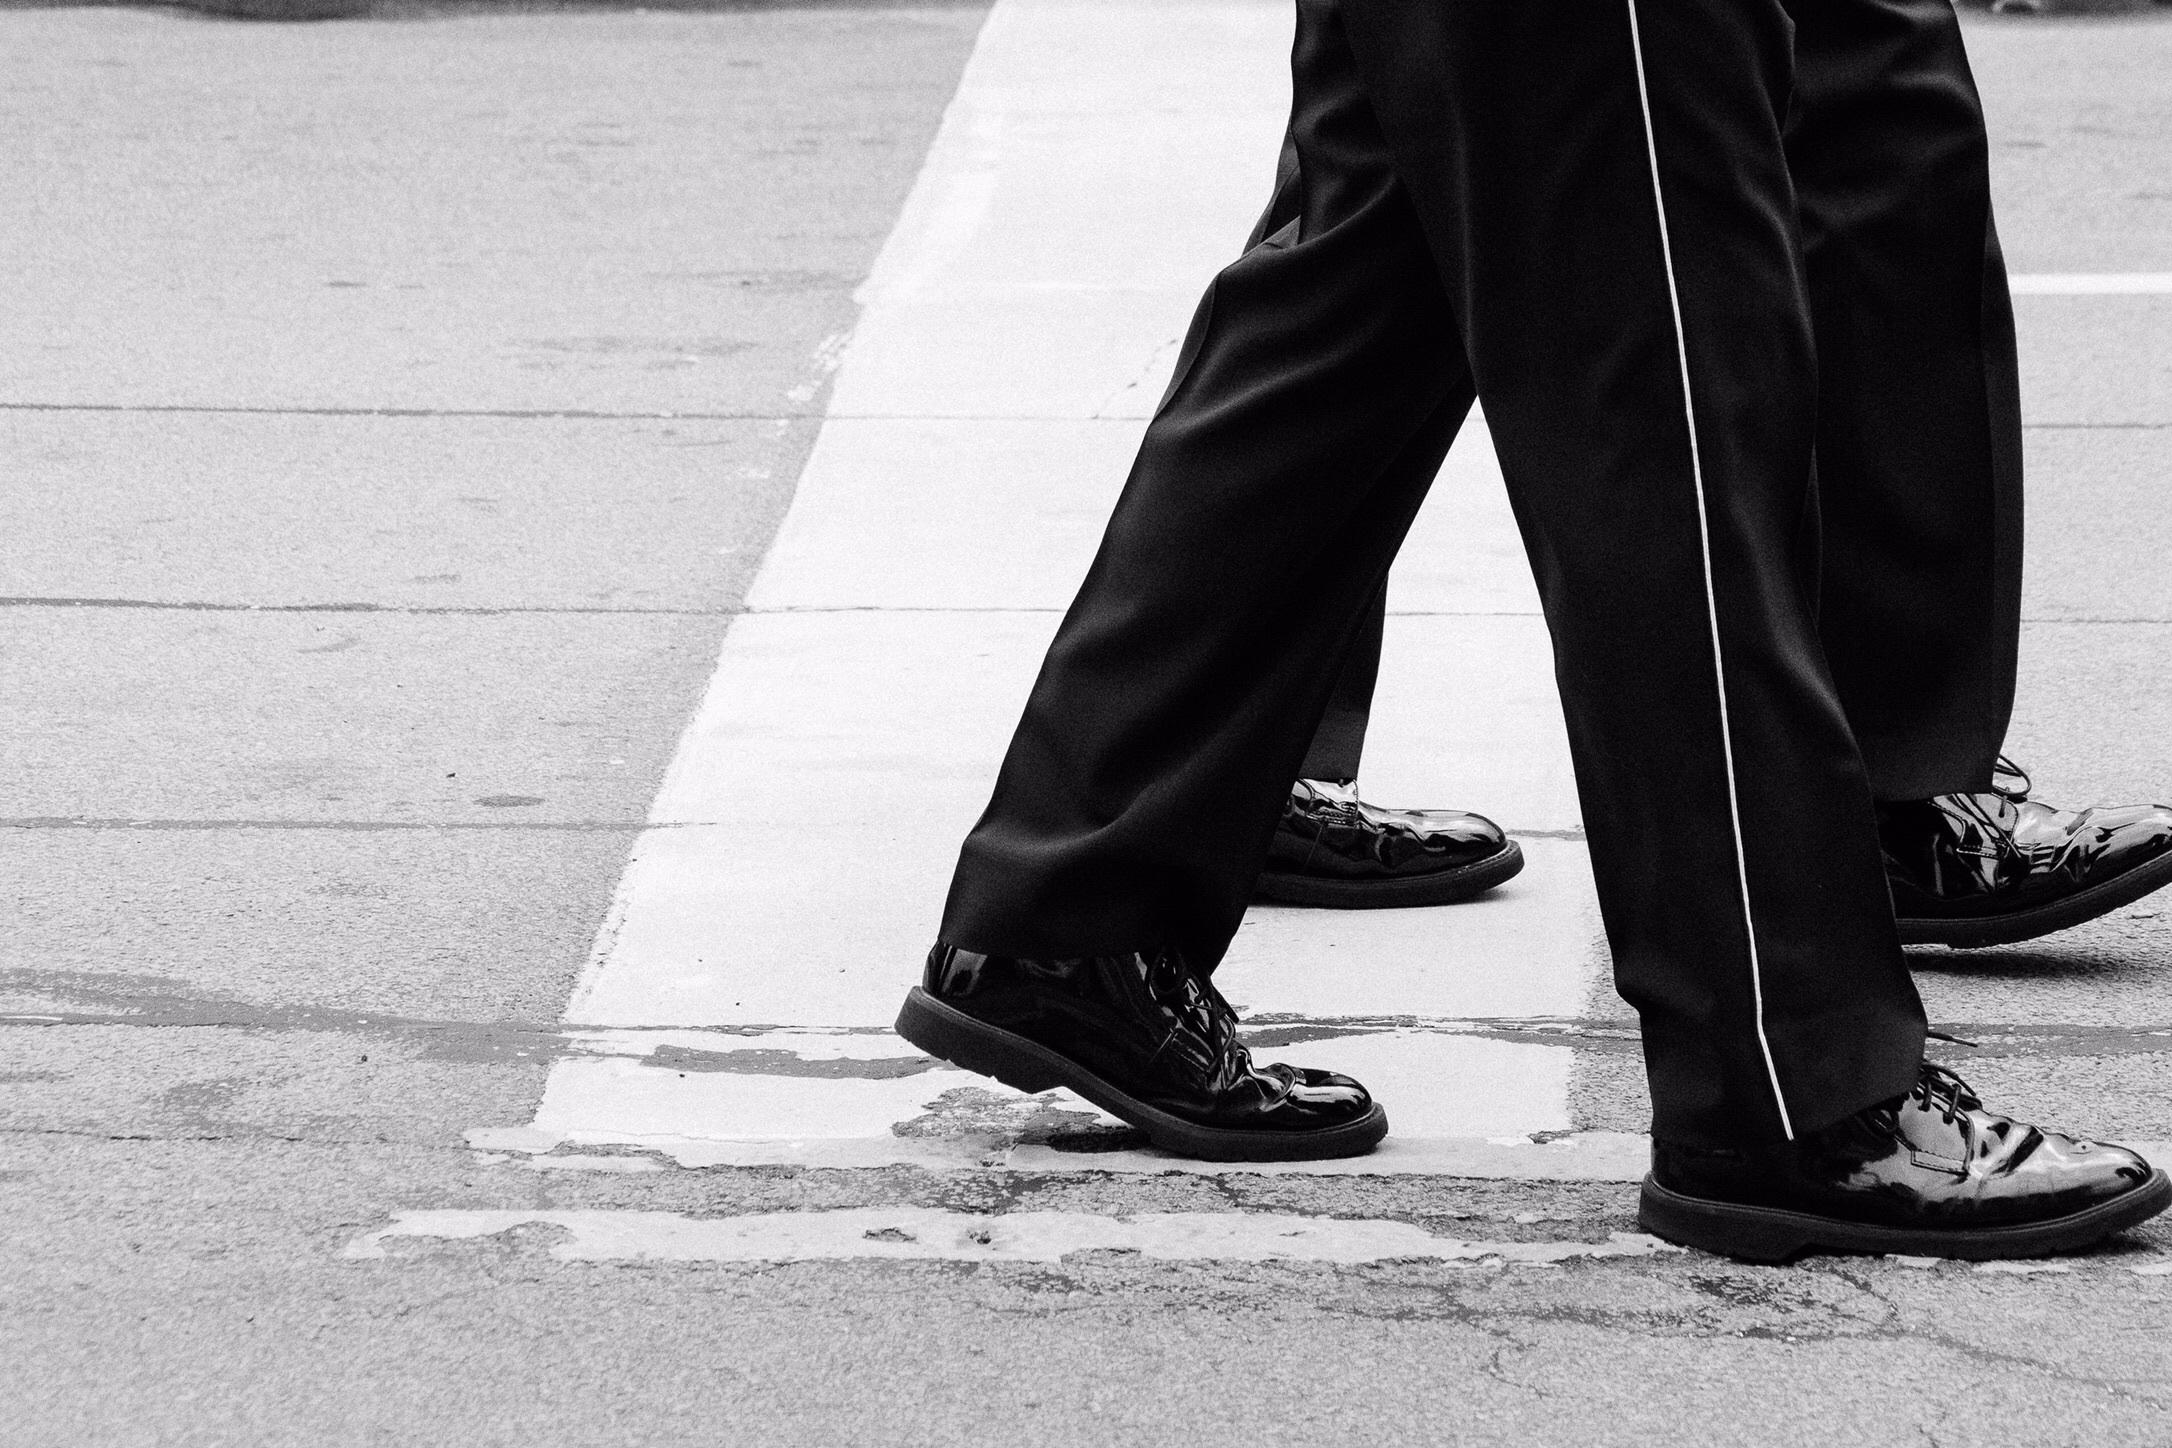
man, shoe, black and white, road, white, street, male, leg, spring, sitting, fashion, clothing, black, monochrome, infrastructure, footwear, photograph, monochrome photography, human positions